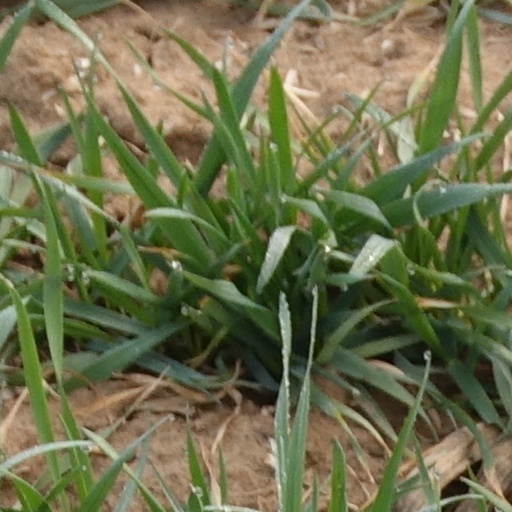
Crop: wheat